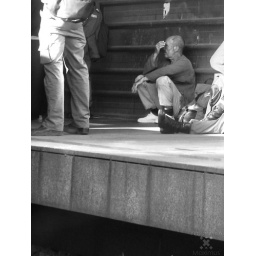
took this one when sitting in the belly of the israely train, filming through the glass window.